Bluford Wilson

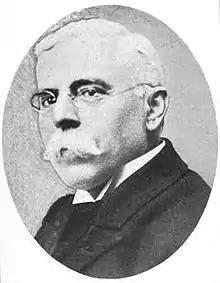

Bluford Wilson (November 30, 1841 – July 15, 1924) was a Union Army officer in the Civil War and a government official who served as Solicitor of the United States Treasury.